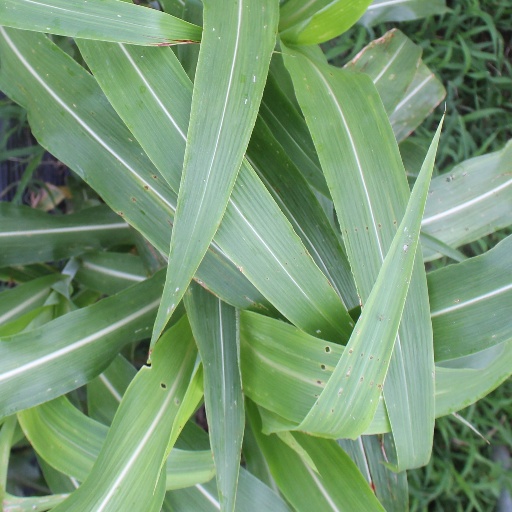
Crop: sorghum